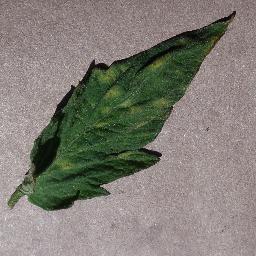
Label: Tomato___Leaf_Mold